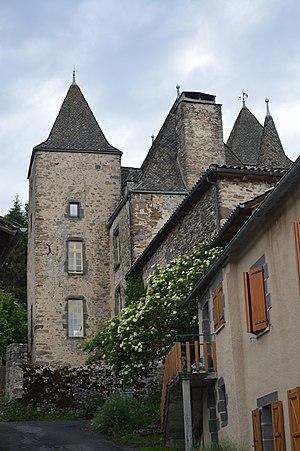
Le château de Varillettes, ou localement château de Vareilhettes, est un château situé sur la commune de Saint-Georges dans le Cantal.